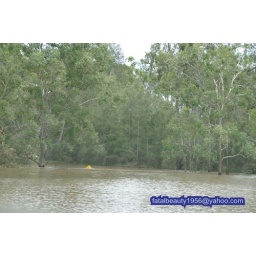
flood water over the road